Sarkhej–Gandhinagar Highway

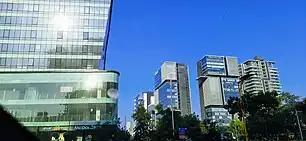
Corporate towers lining the SG Highway.

The highway is dotted with large-scale retail outlets like Lifestyle, Globus, Croma, and Westside. Various automotive dealership showrooms including Porsche, BMW, Audi, Triumph, Jaguar, Land Rover, Range Rover, Nissan, Volvo, Toyota, Rolls-Royce, Harley-Davidson, Honda, Skoda, Jeep, Ducati and Mercedes are located on this road.